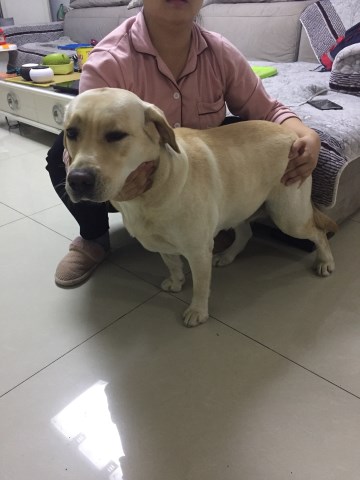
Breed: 3580-n000122-Labrador_retriever